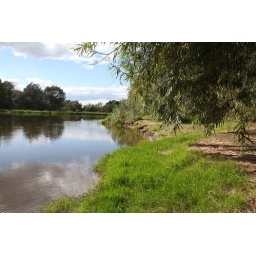
Fresh green grass growing near river